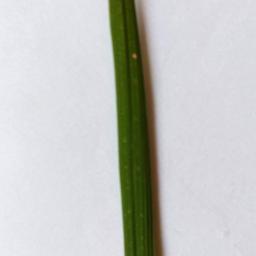
Label: Rice___Leaf_Blast